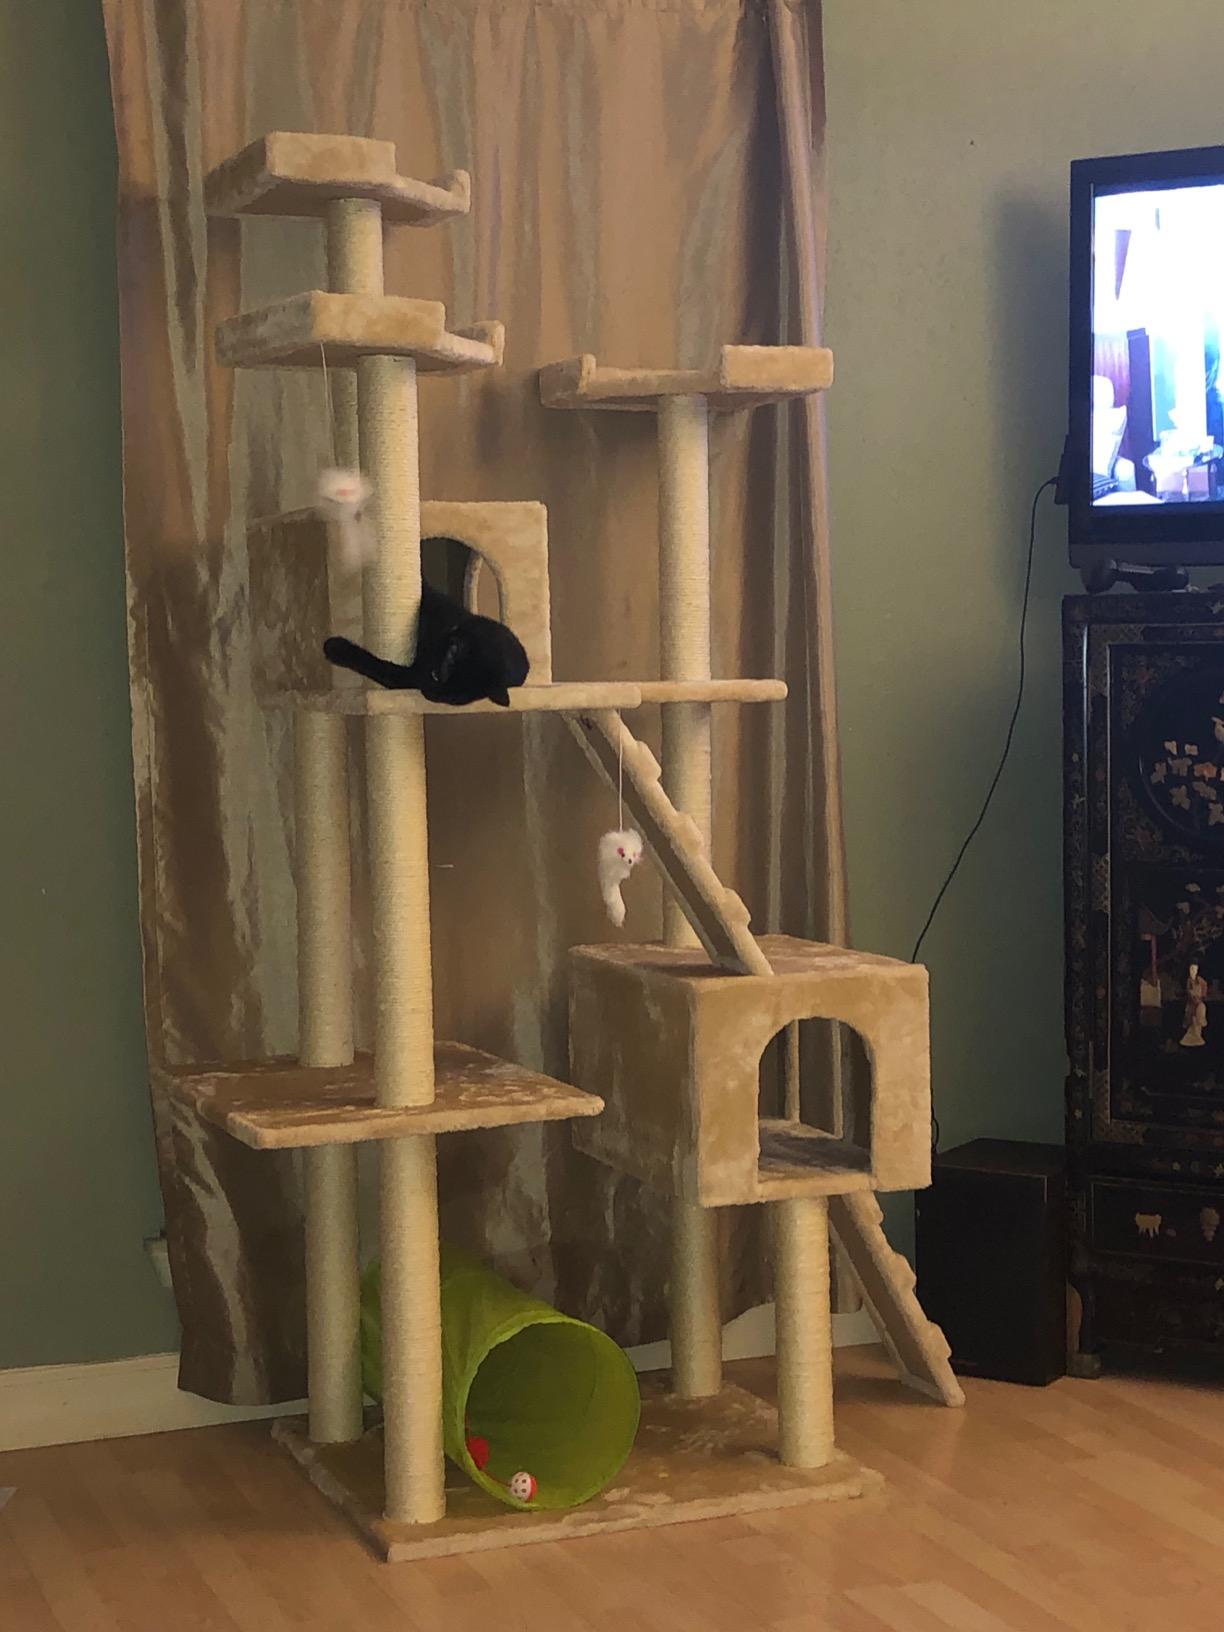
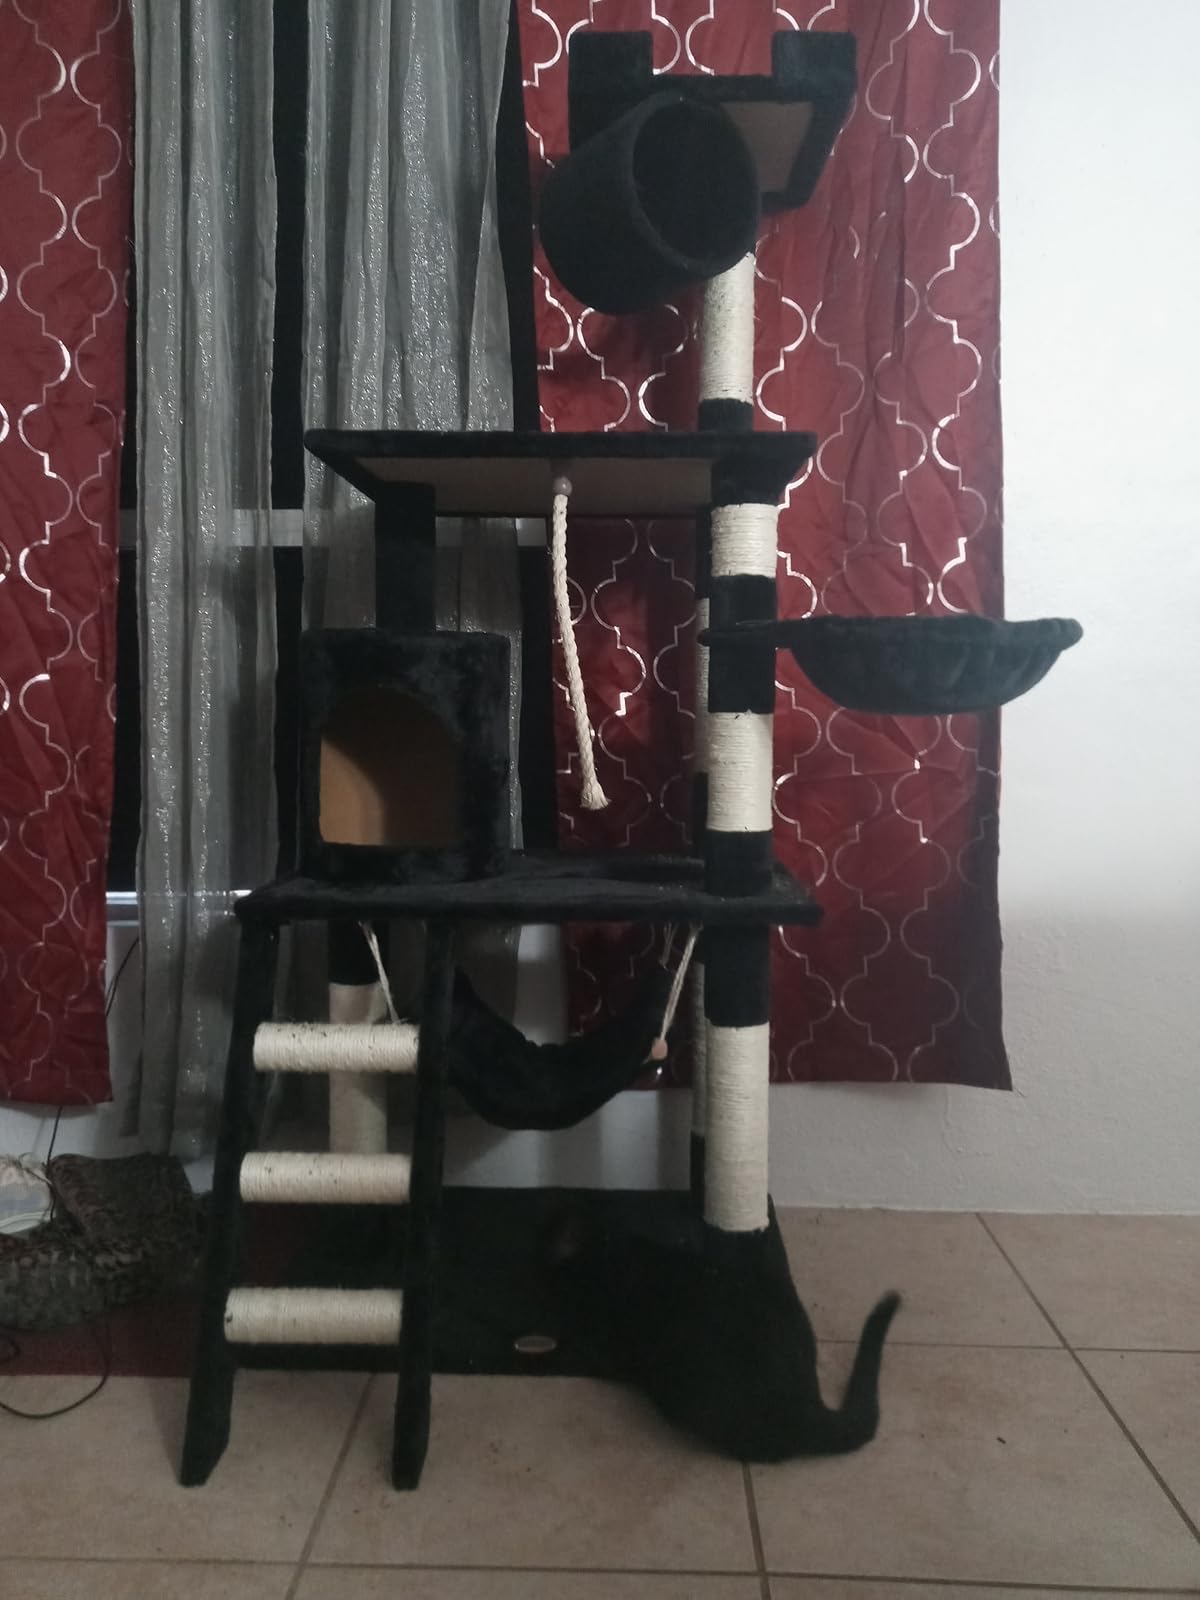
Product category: items_cat tree
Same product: no